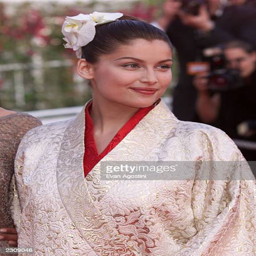
supermodel arrives for the premiere at festival by person /